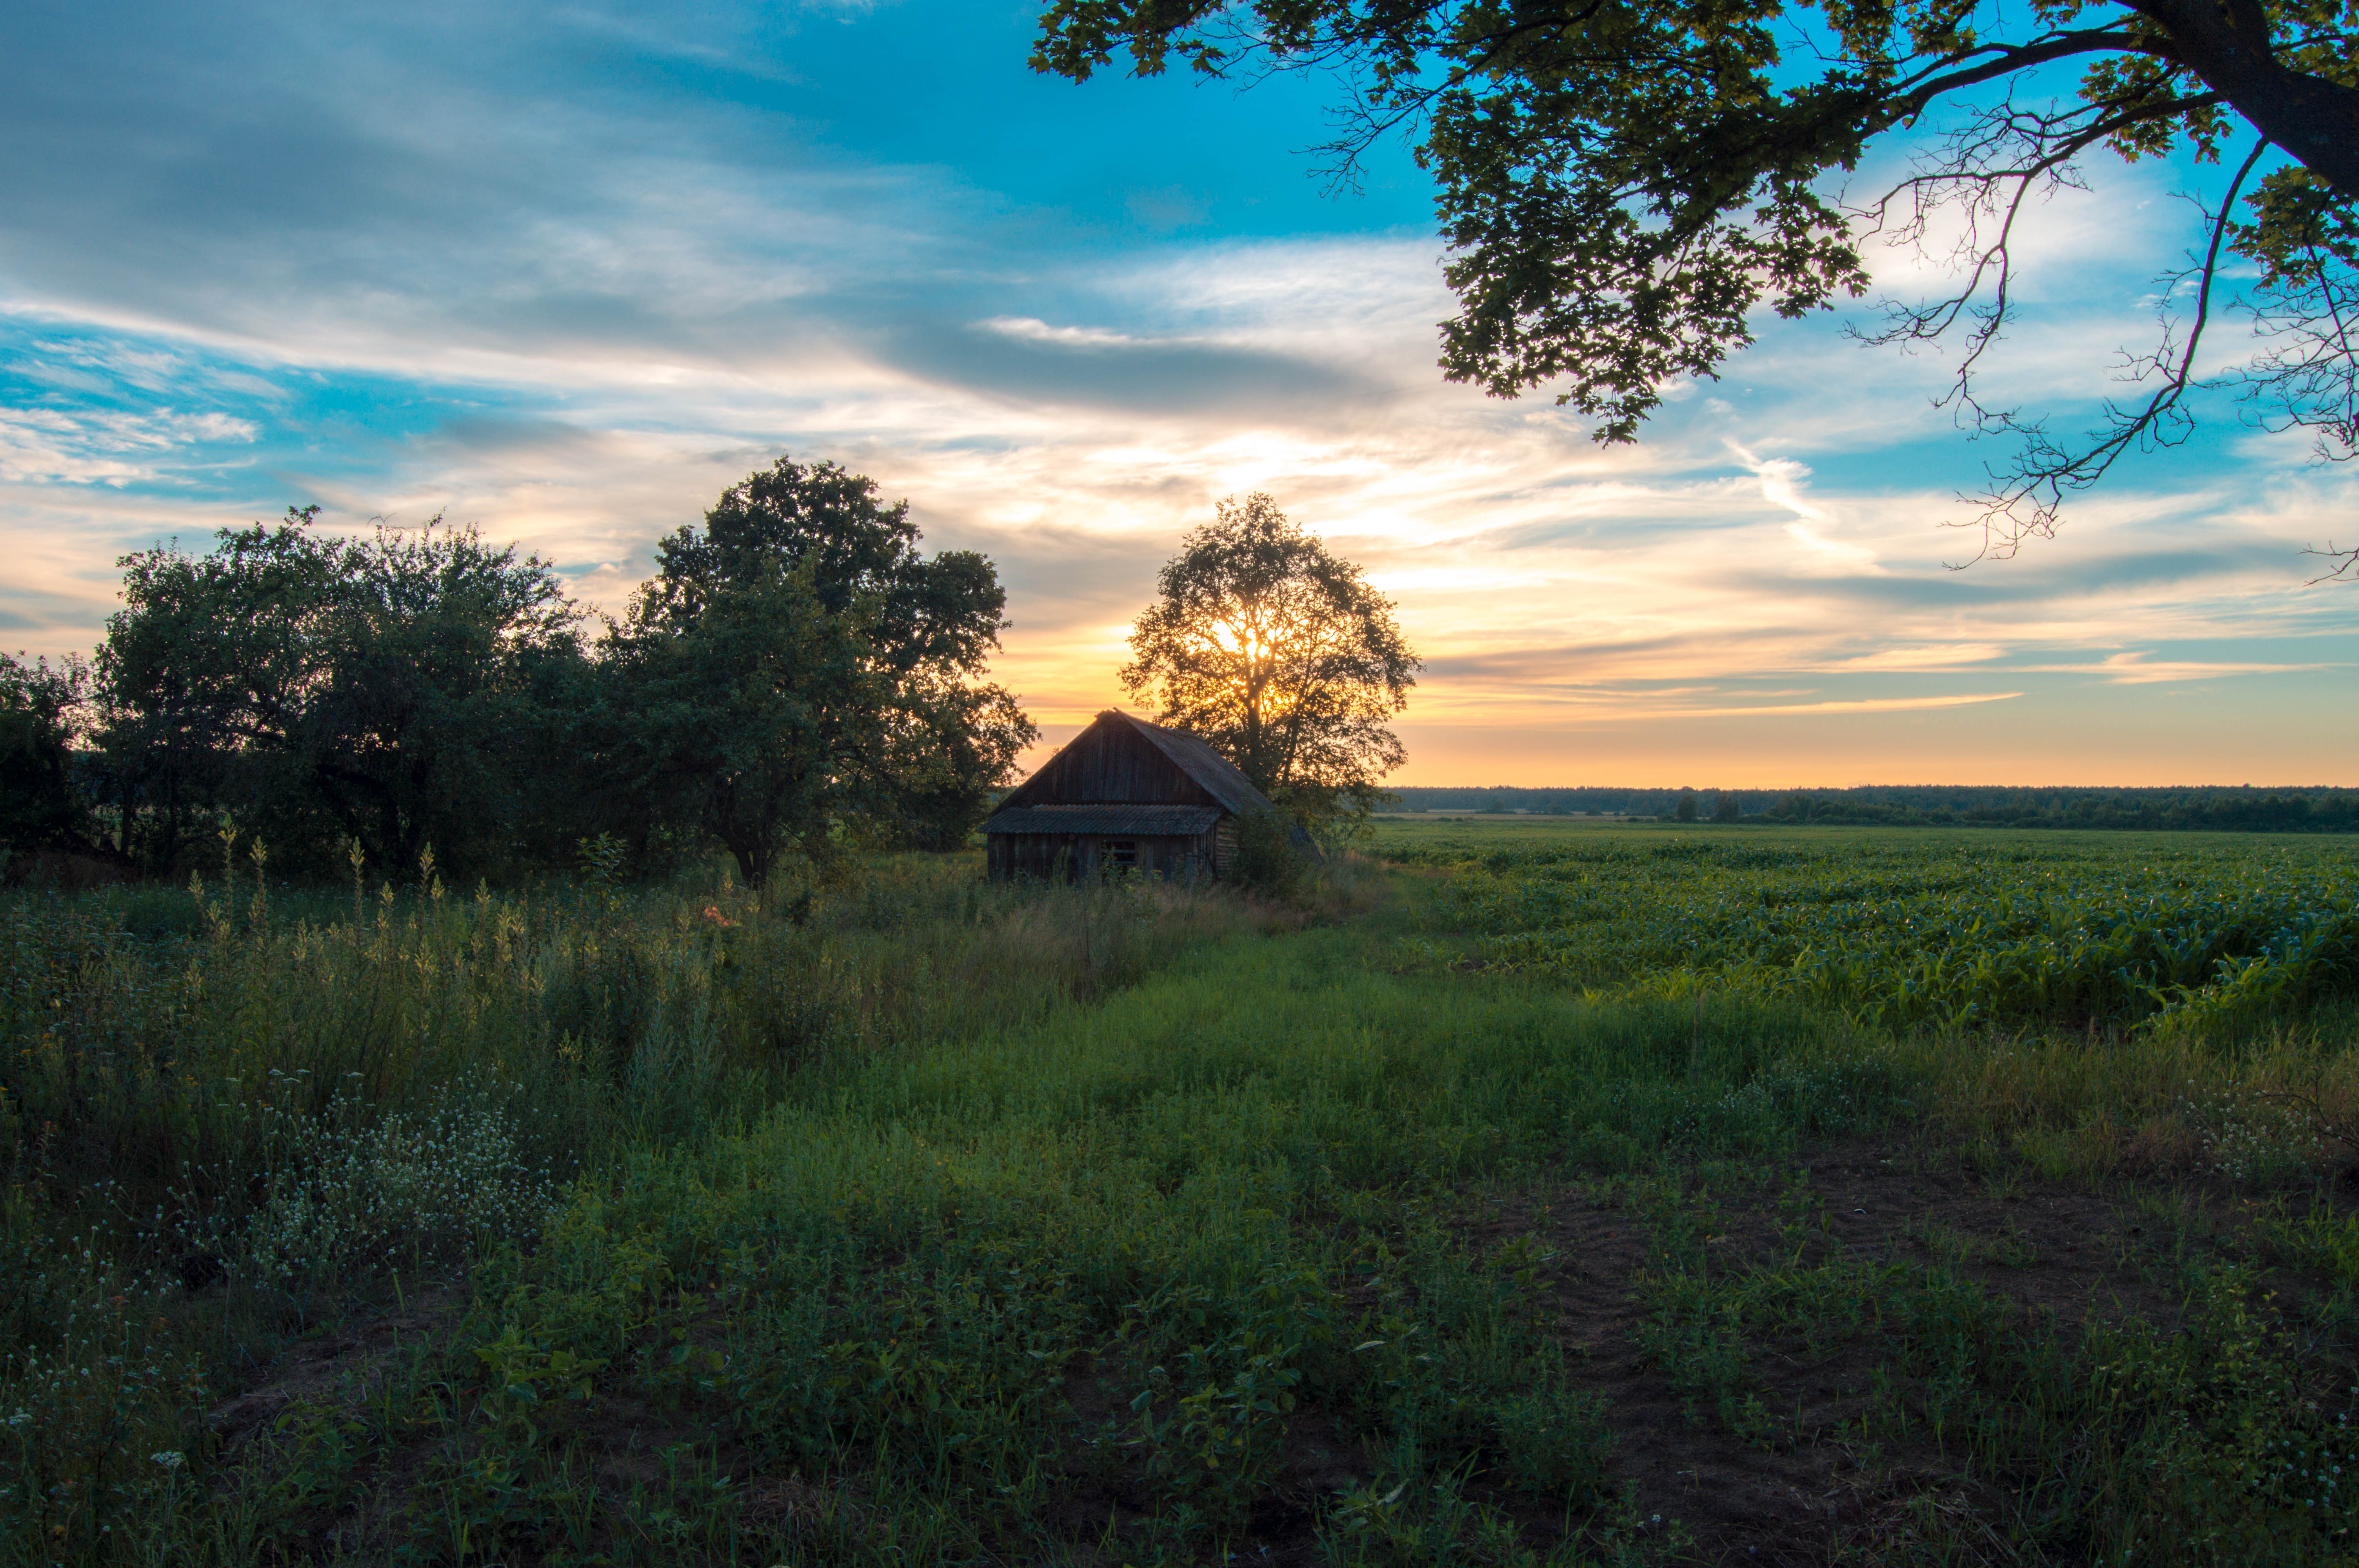
village, sunset, barn, tree, house, cornfield, clouds, sky, nature, field, grassland, cloud, prairie, morning, dawn, rural area, grass, evening, savanna, meadow, sunlight, horizon, landscape, farm, atmosphere, plain, sunrise, pasture, dusk, ecoregion, hill, computer wallpaper, shrubland, meteorological phenomenon, forest